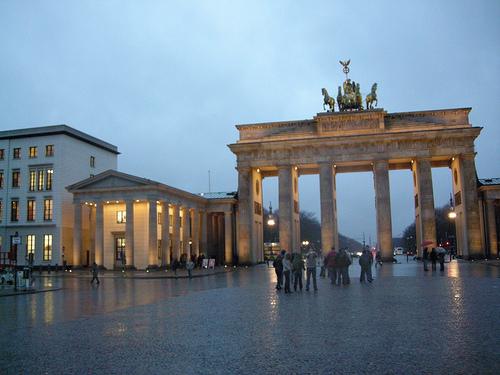
Weather: rain or strom